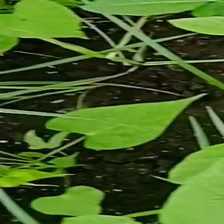
Weed species: Obscure_morning _glory(Ipomoea obscura)